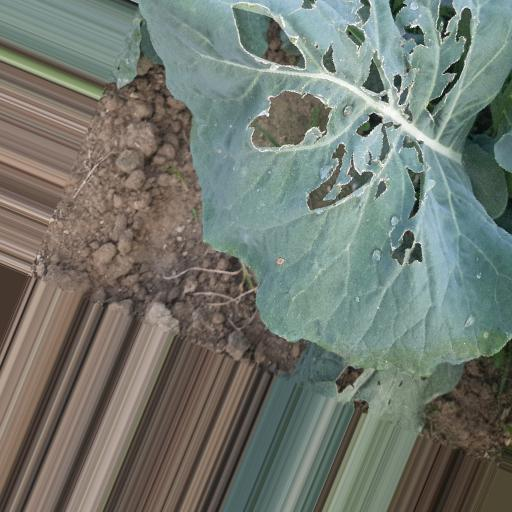
Label: Black Rot